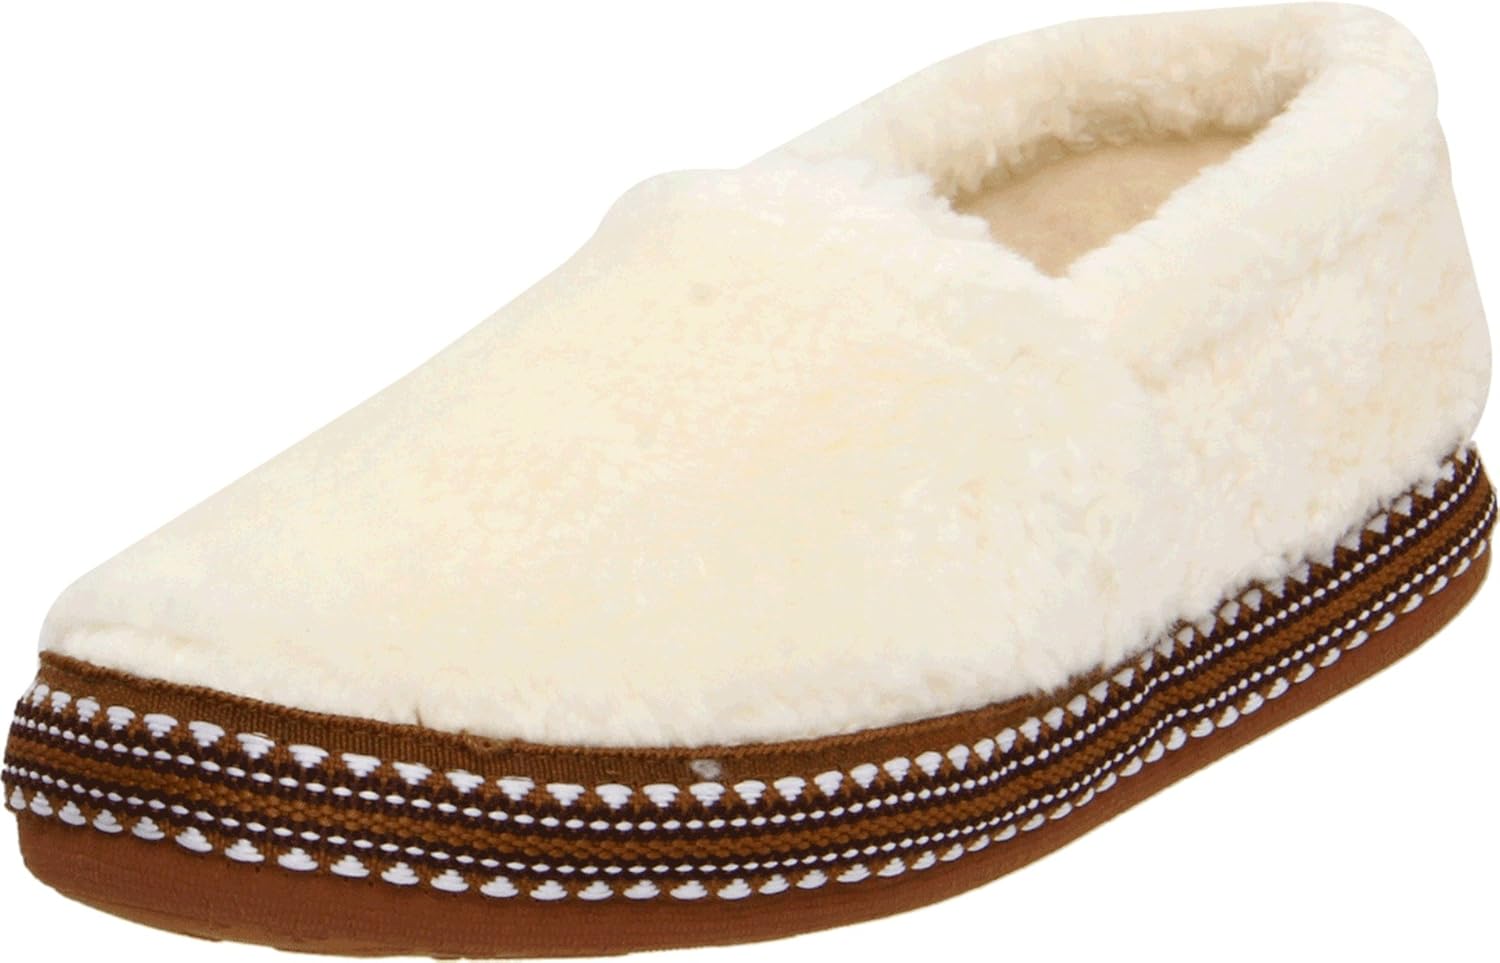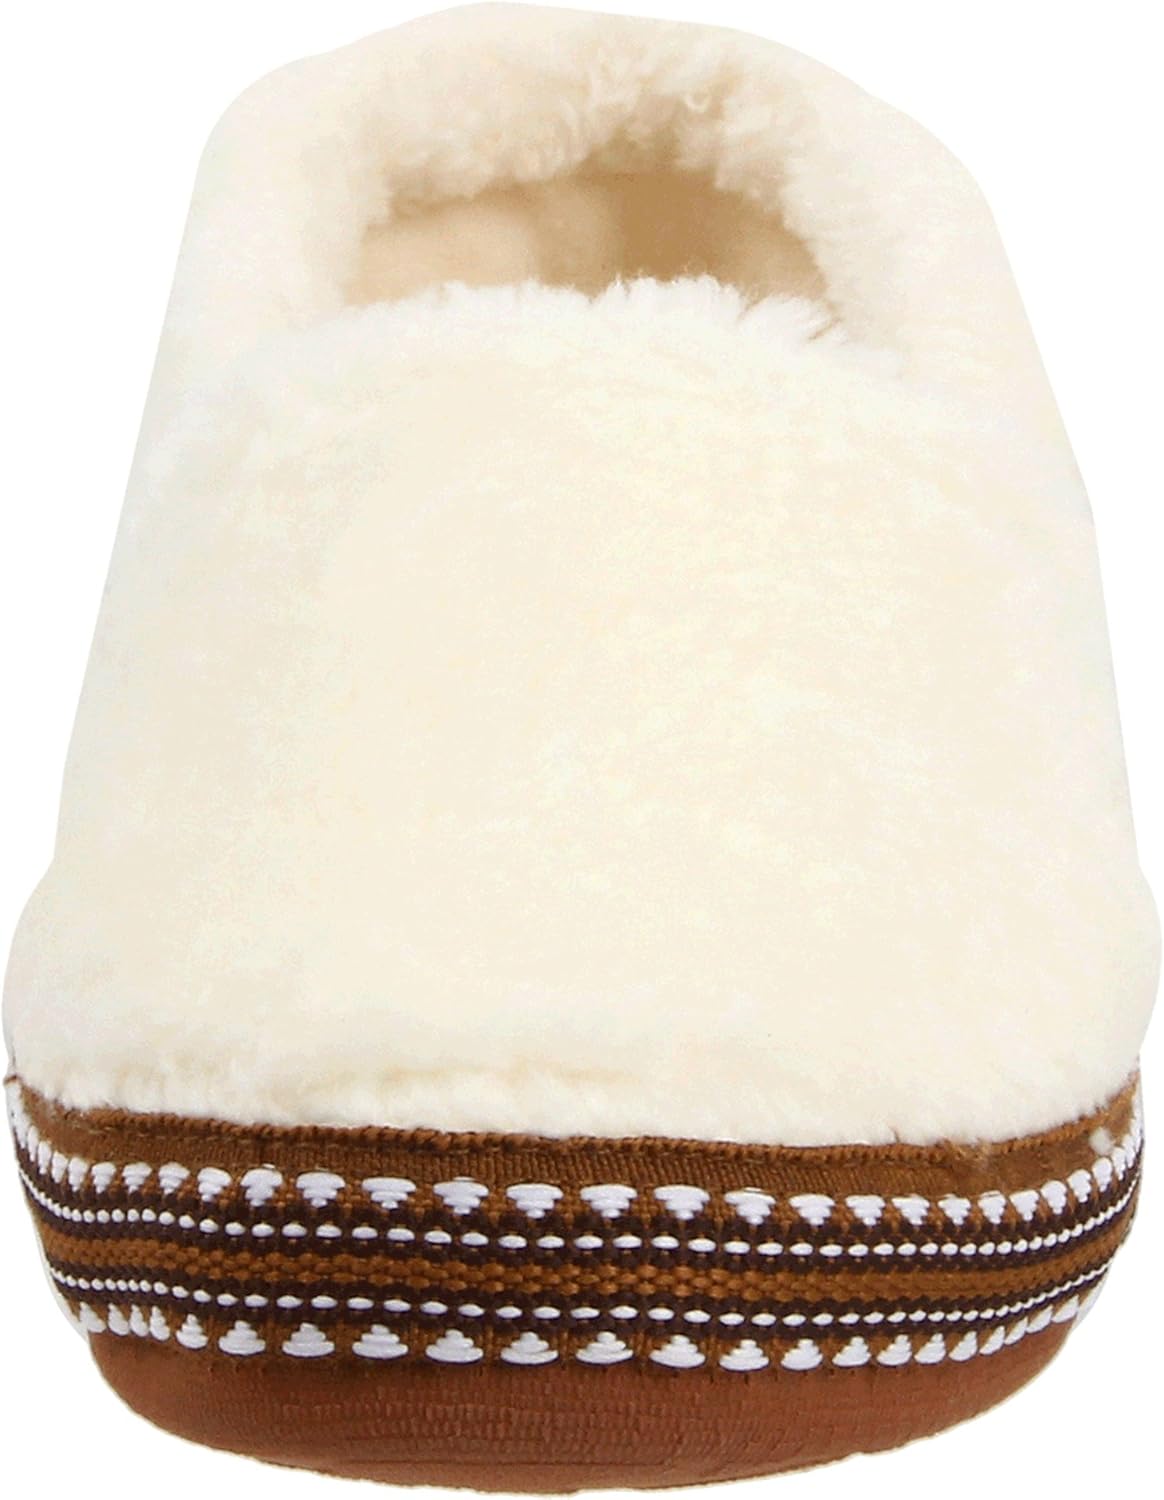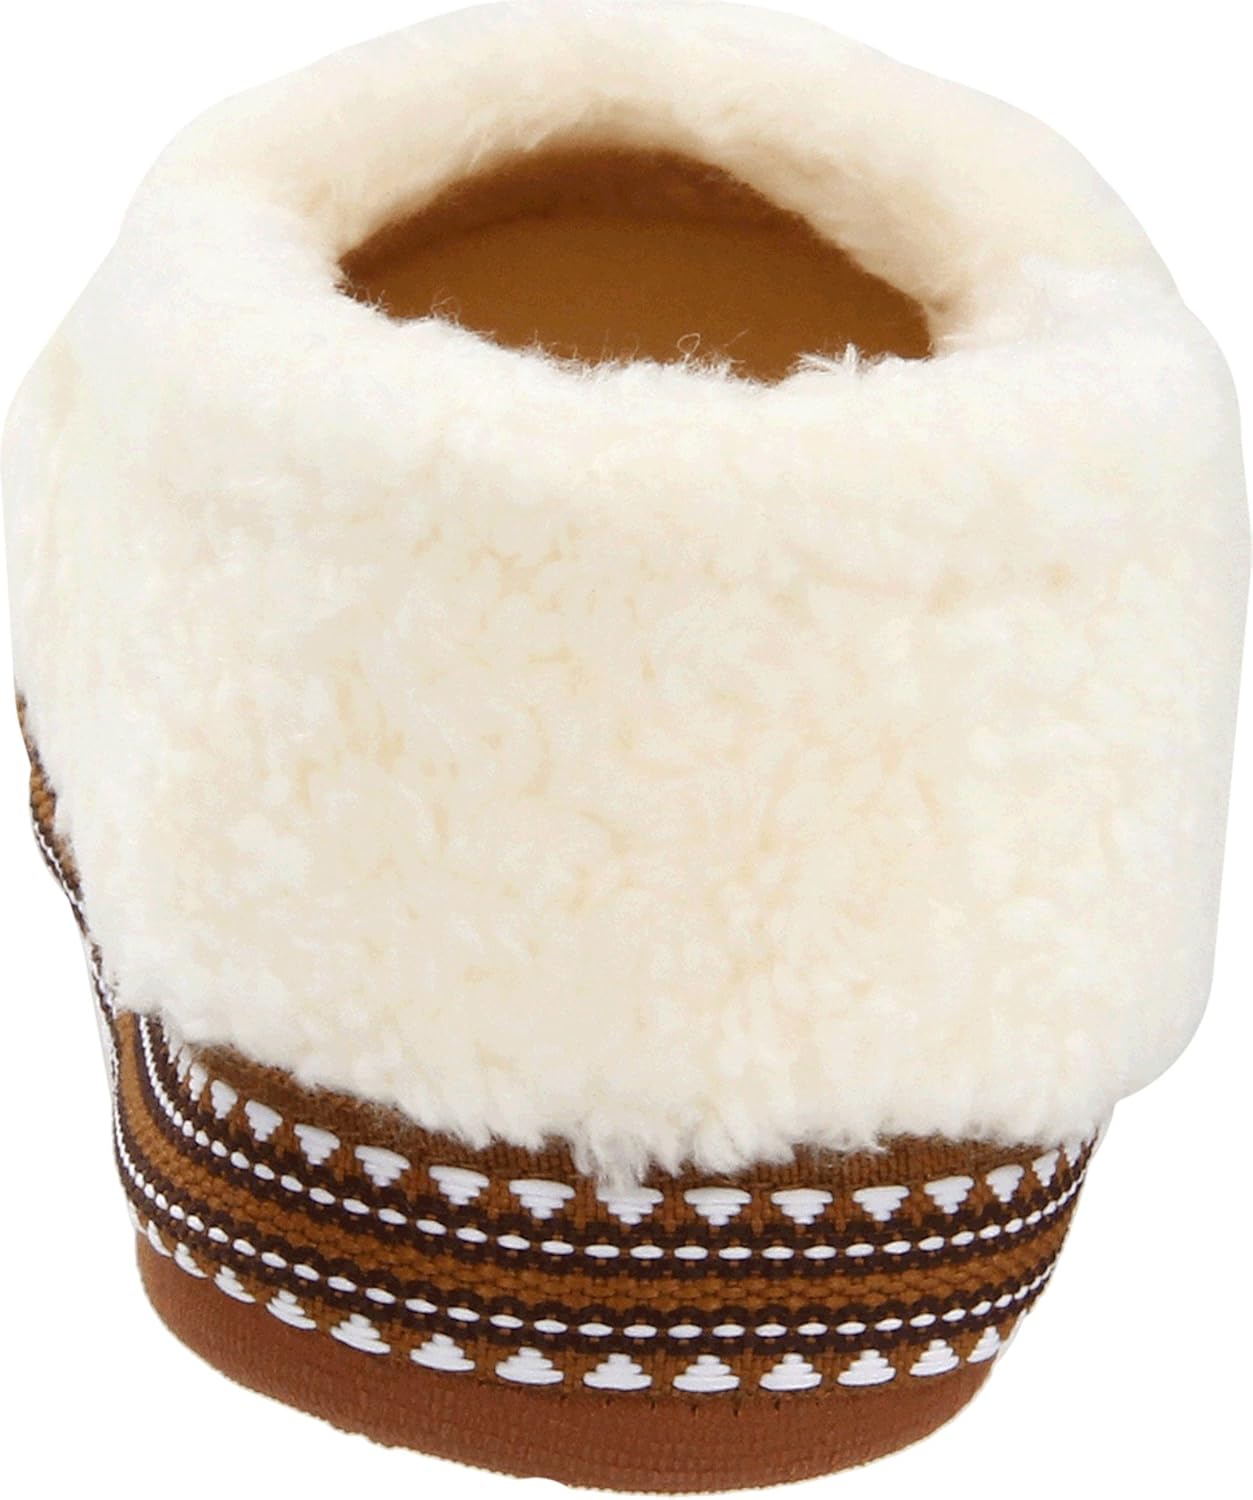
Woolrich Women's Whitecap Moccasin
Category: AMAZON FASHION
Founded over 100 years ago, Woolrich is the Original Outdoor Company. Woolrich is committed to being solely customer focused, and not selling out to the "disposable" trends of today.
Features: 100% Manmade | Manmade sole | Chunky fleece upper | Soft fleece lining | Extra midsole cushion for lasting comfort | Contrast trim on suede mudguard | Indoor and outdoor durable sole